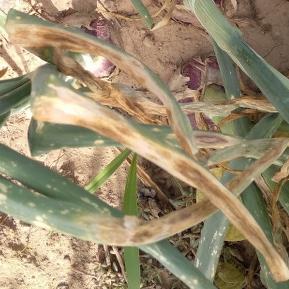
Crop: Onion
Condition: alternaria-d